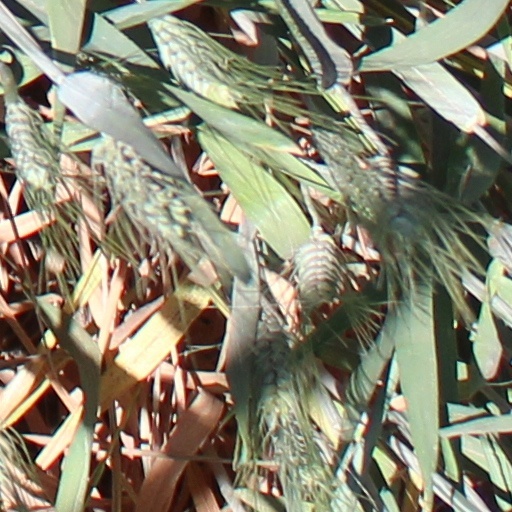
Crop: wheat